Revolution of Dignity

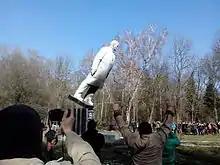
The toppling of the Lenin statue in Khmelnytskyi, 21 February 2014

According to a UNIAN correspondent, there were more than 30,000 people on Independence Square. At 09:25, protesters had pushed the Berkut back to the October Palace after security forces tried to set fire to Kyiv Conservatory, which was being used as a field hospital for wounded protesters. At 09:32, it was announced that parliament would not convene. Euromaidan protesters marched on the police with shields and Molotov cocktails and forced them to retreat, thus regaining control of Independence Square and capturing up to 67 police officers. Around 10:49, law enforcement personnel were captured while sleeping in the Ukrainian House and during clashes on barricades near the October Palace. Many of the men were only 18 or 19 years old, were not trained, and were armed only with rubber truncheons. Those with minor injuries were treated by medics. The captured police were from Crimea, the central-eastern cities Dnipropetrovsk and Kryvyi Rih, and eastern Luhansk. Interior Troops soldiers, of whom almost 100 surrendered during the clashes (mostly conscripts aged 19–20), were held prisoner at the headquarters of the Energy Company of Ukraine and at the October Palace.